Cross-country skiing

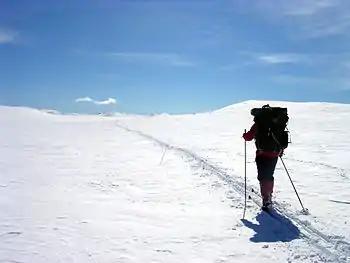
Ski touring in untracked terrain.

The word "ski" comes from the Old Norse word which means "cleft wood", "stick of wood" or "ski". Norwegian language does not use a verb-form equivalent in idiomatic speech, unlike English "to ski". In modern Norwegian, a variety of terms refer to cross-country skiing, including: